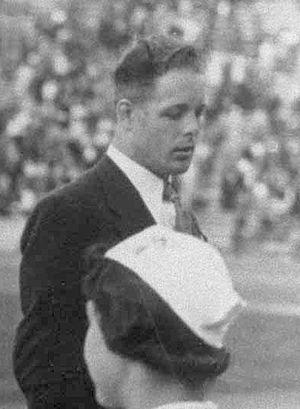
Einar Karlsson est un lutteur suédois né le 1ᵉʳ septembre 1908 à Stockholm et mort le 17 février 1980 dans la même ville.